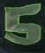
Number: 5